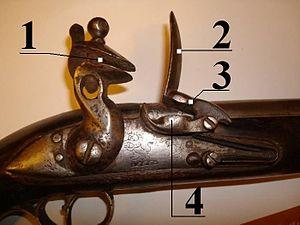
Photo d'une platine de percussion à silex d'arme à feu ancienne.
La platine à silex est un type de mécanisme autrefois utilisé dans les armes à feu, mise au point par l'arquebusier Marin Bourgeois en combinant le système de deux platines existantes. Vers 1630, il a rapidement remplacé les mécanismes plus anciens, les platine à mèche et platine à rouet, et son usage s'est perpétué pendant plus de deux siècles, jusqu'à ce que des systèmes basés sur la percussion d'une capsule de fulminate de mercure et sur la cartouche métallique le remplacent.
Le chien, faisant partie des masses percutantes, est la pièce mécanique qui met le feu à la poudre dans les armes à feu anciennes ou qui sert à percuter l’amorce de la cartouche dans les armes plus modernes. Sur les armes munies de chargeurs, le chien est remplacé par le marteau, qui lui va permettre la mise à feu grâce à son action sur le percuteur.
Ce lexique des armes à feu recense les termes et expressions techniques propres aux armes à feu. Il aborde également des notions historique ainsi que les évolutions liées aux progrès techniques.
Le tir sportif comprend des disciplines, gérées en France par la Fédération Française de Tir et, au niveau mondial, par différentes fédérations internationales parmi lesquelles l'International Shooting Sport Federation pour les disciplines Olympiques, l'International Practical Shooting Féderation pour le tir sportif de vitesse ou l'International Crossbow Shooting Union pour l'arbalète.
Le fusil à poudre noire est la première arme moderne utilisée pour remplacer les armes de trait au premier quart du XIVᵉ siècle par la création de la couleuvrine à main, puis de l'arquebuse et du mousquet.